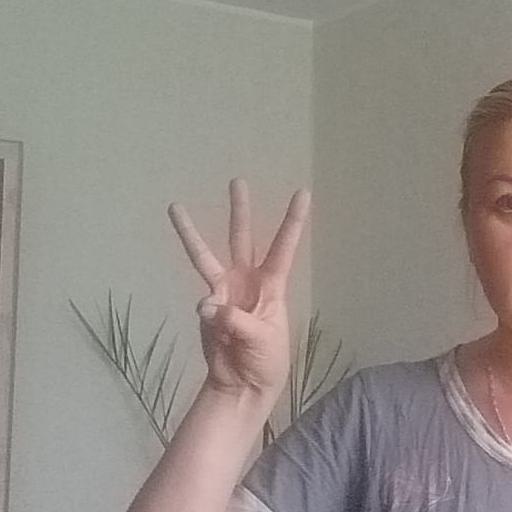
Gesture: three